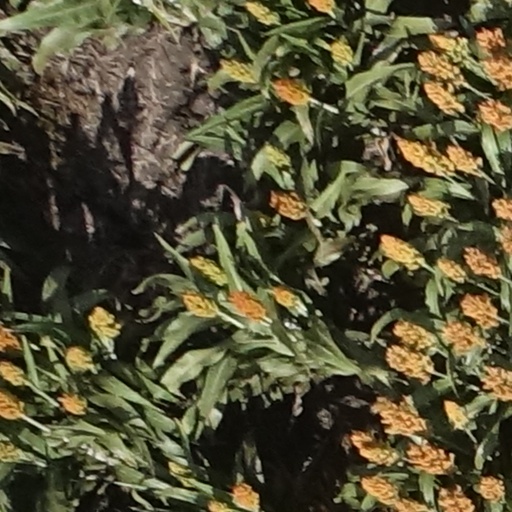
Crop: sorghum